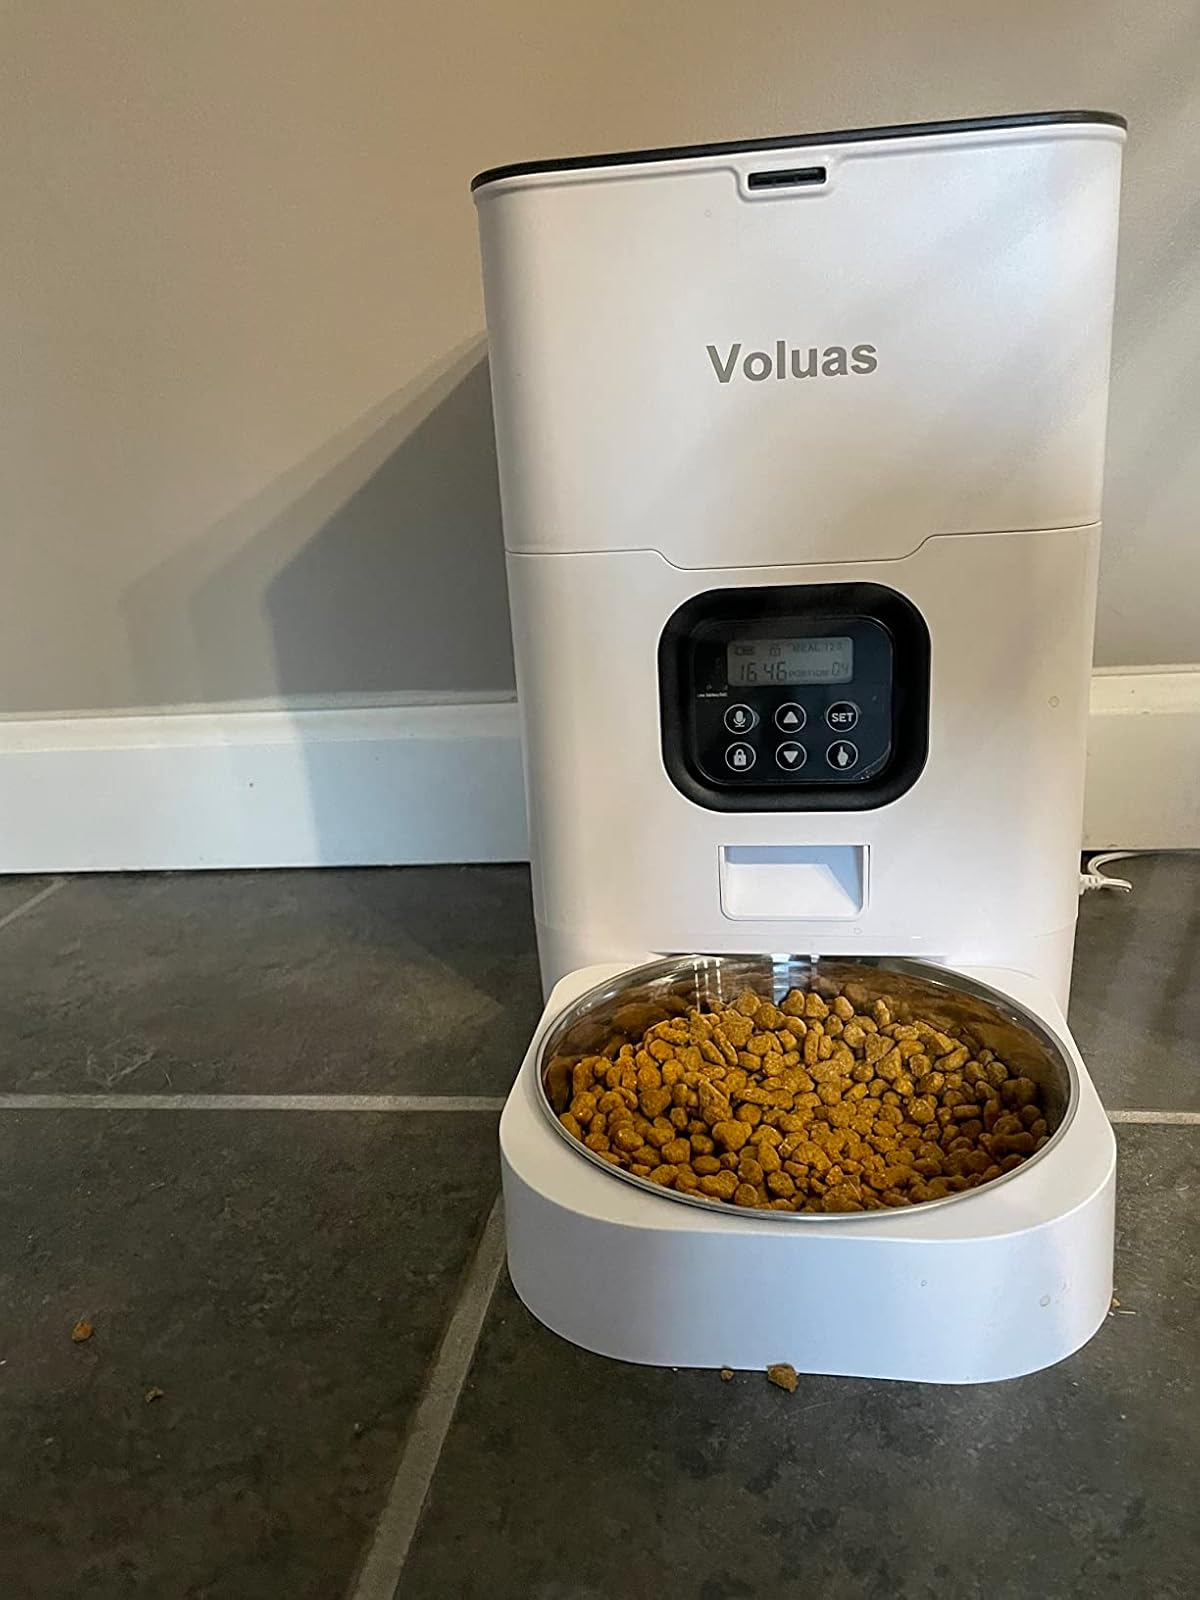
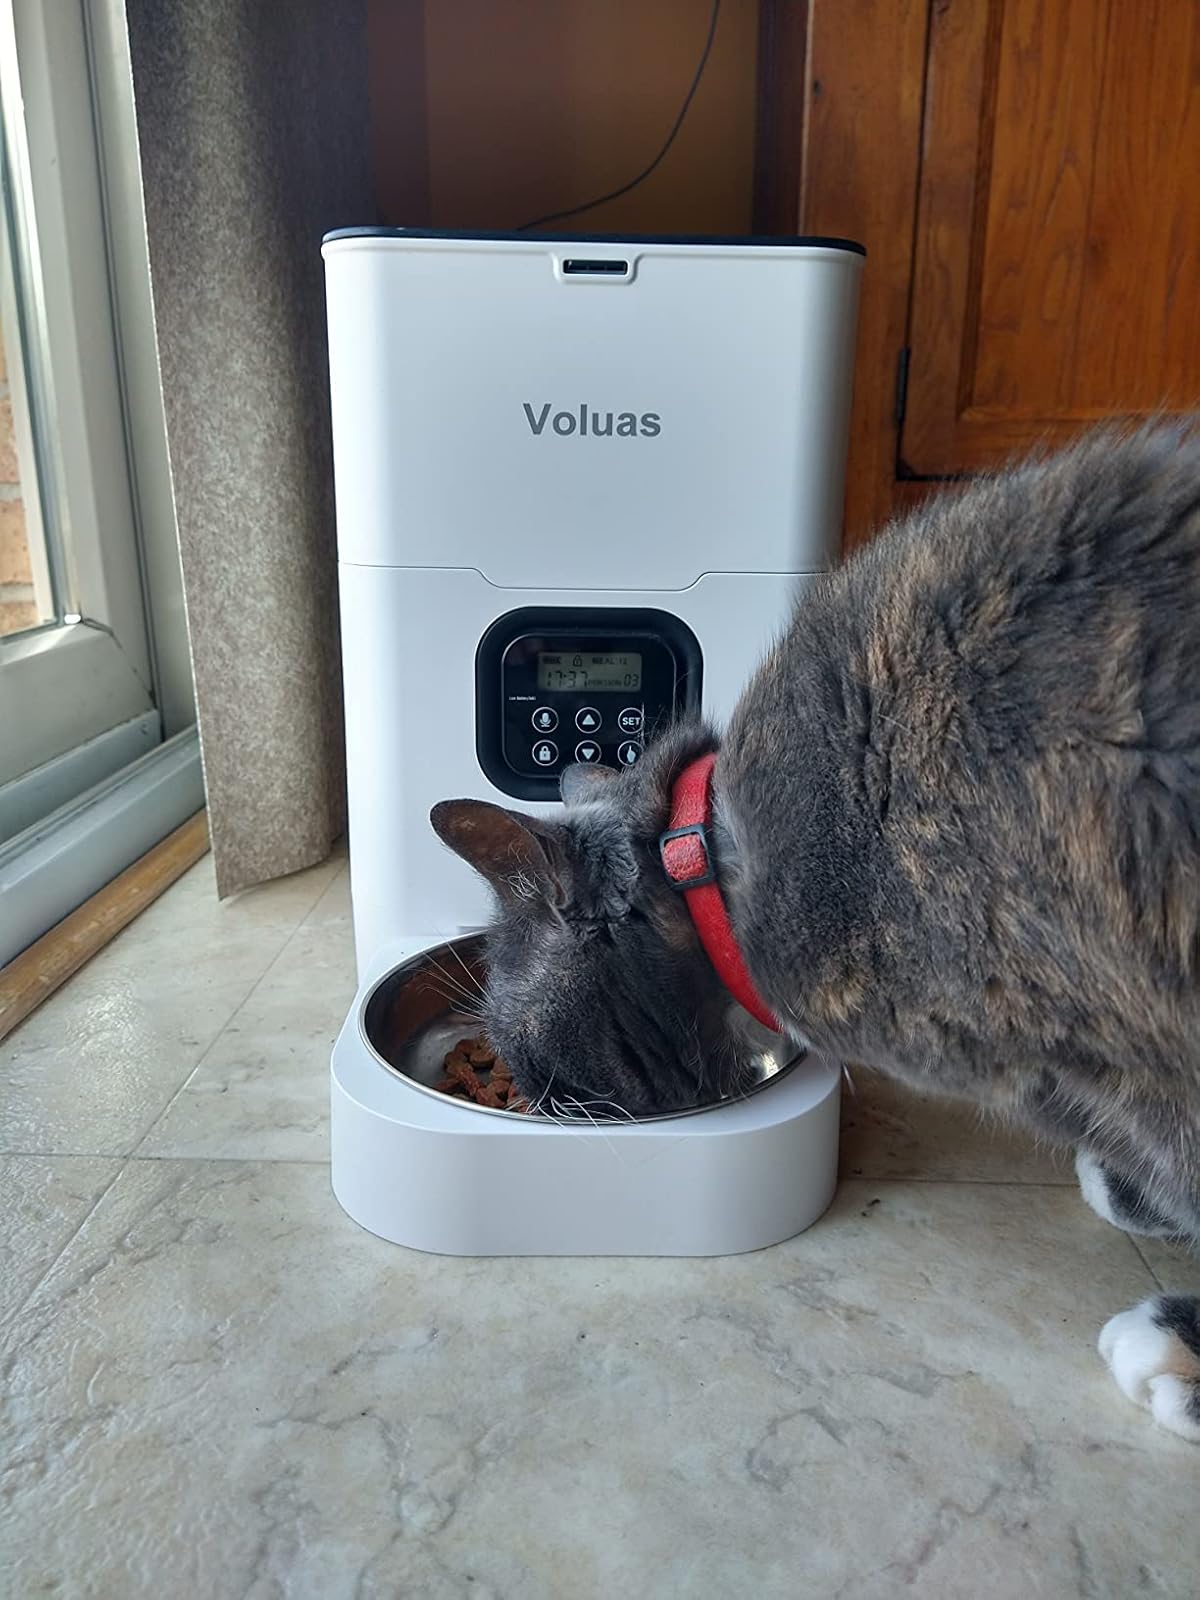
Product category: items_feeder
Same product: yes